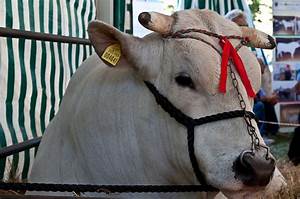
Label: cow